Red Rings of Fear

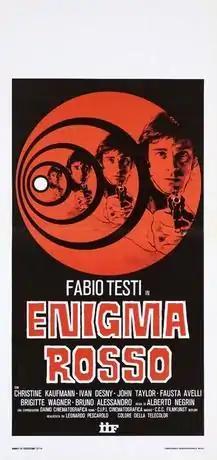
Italian theatrical release poster

Red Rings of Fear is a 1978 giallo film directed by Alberto Negrin.